Dylan Pierias

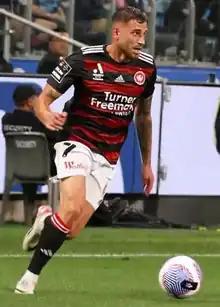
Pierias playing for Western Sydney Wanderers in 2023

Dylan Pierias (born 20 February 2000) is an Australian professional soccer player who currently plays as a winger for Adelaide United in the A-League. He previously played football in the A-Leagues for Melbourne City, Western United, and Western Sydney Wanderers.